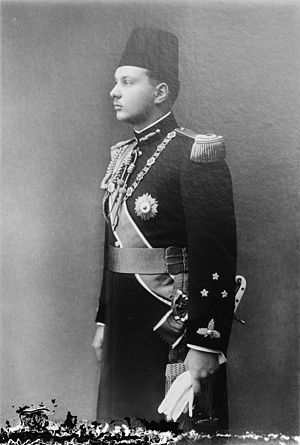
Farouk 1. af Egypten
Farouk
Farouk I var konge af Egypten og Sudan fra 1936 til 1952.